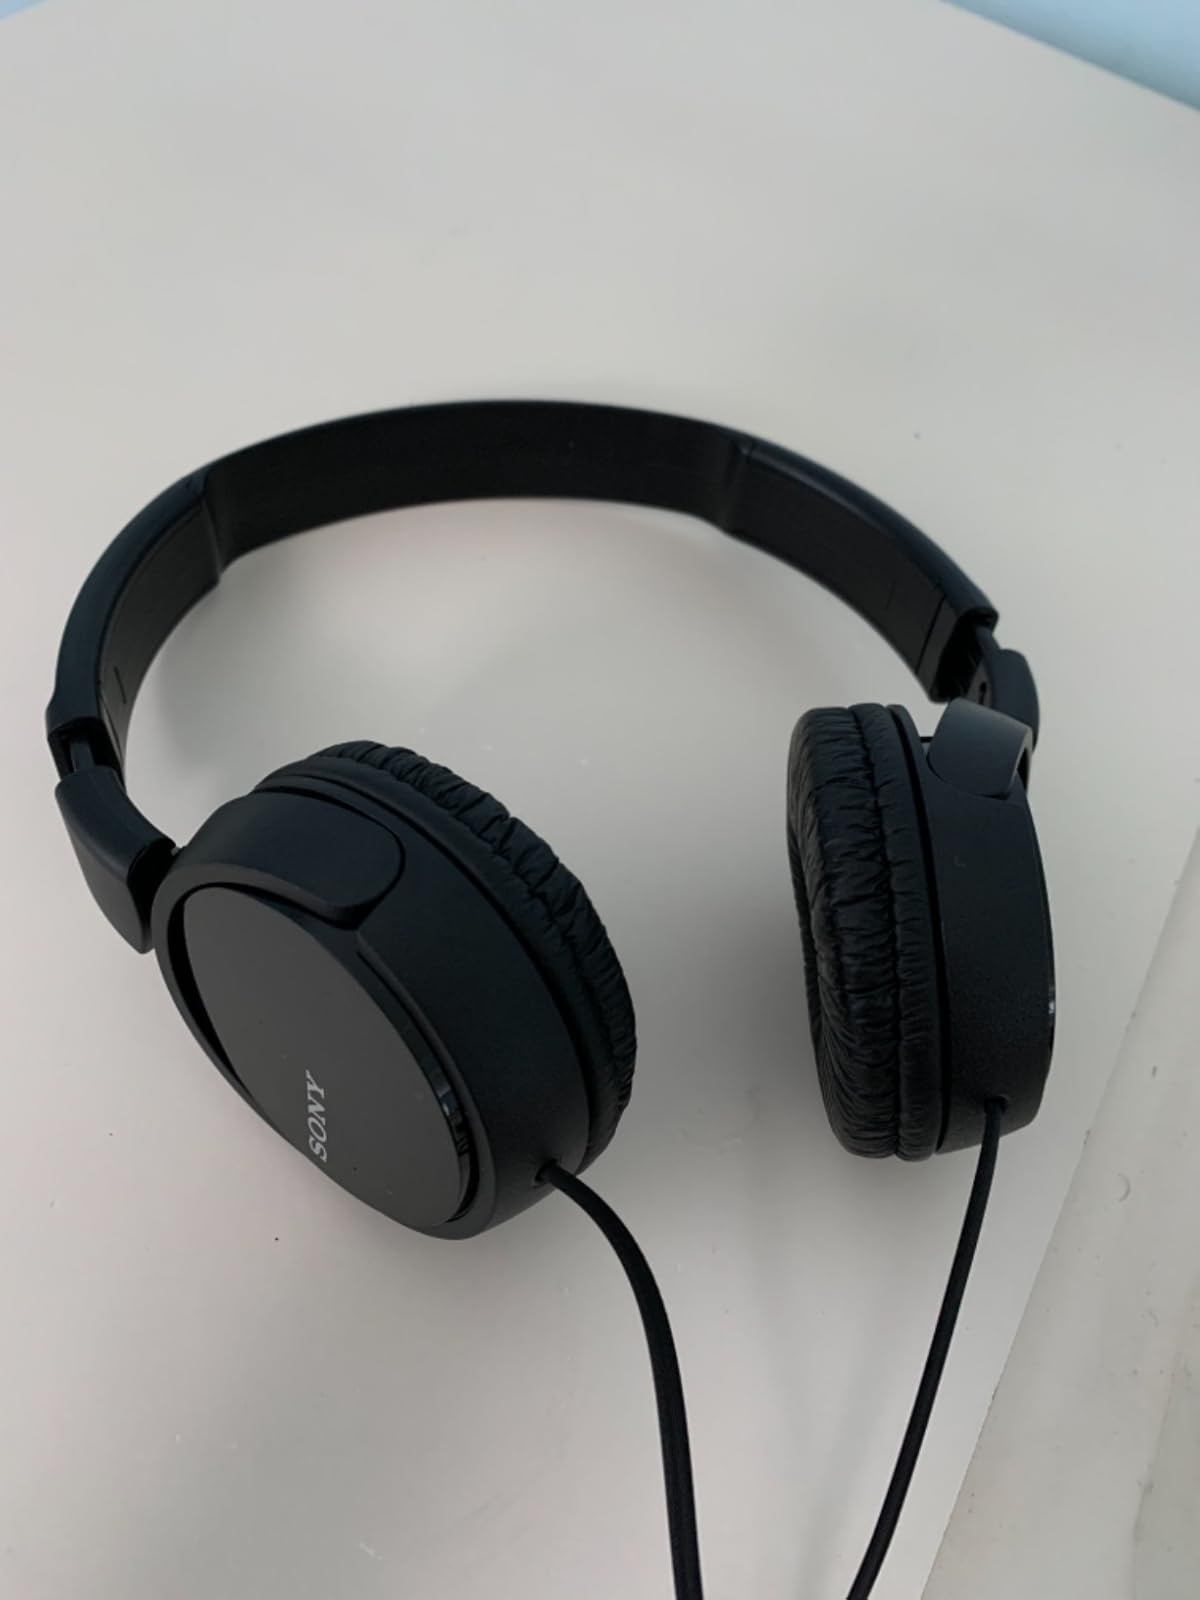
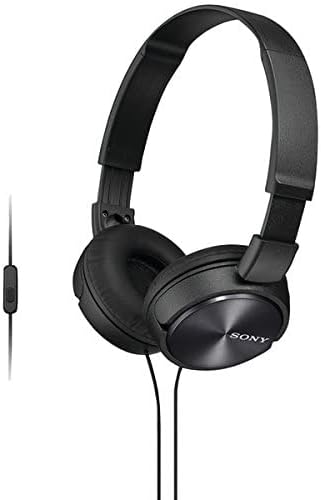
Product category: headphones
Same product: yes